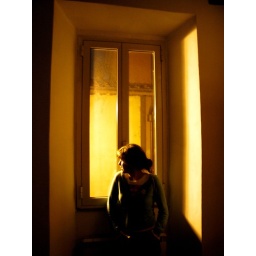
girl in the window